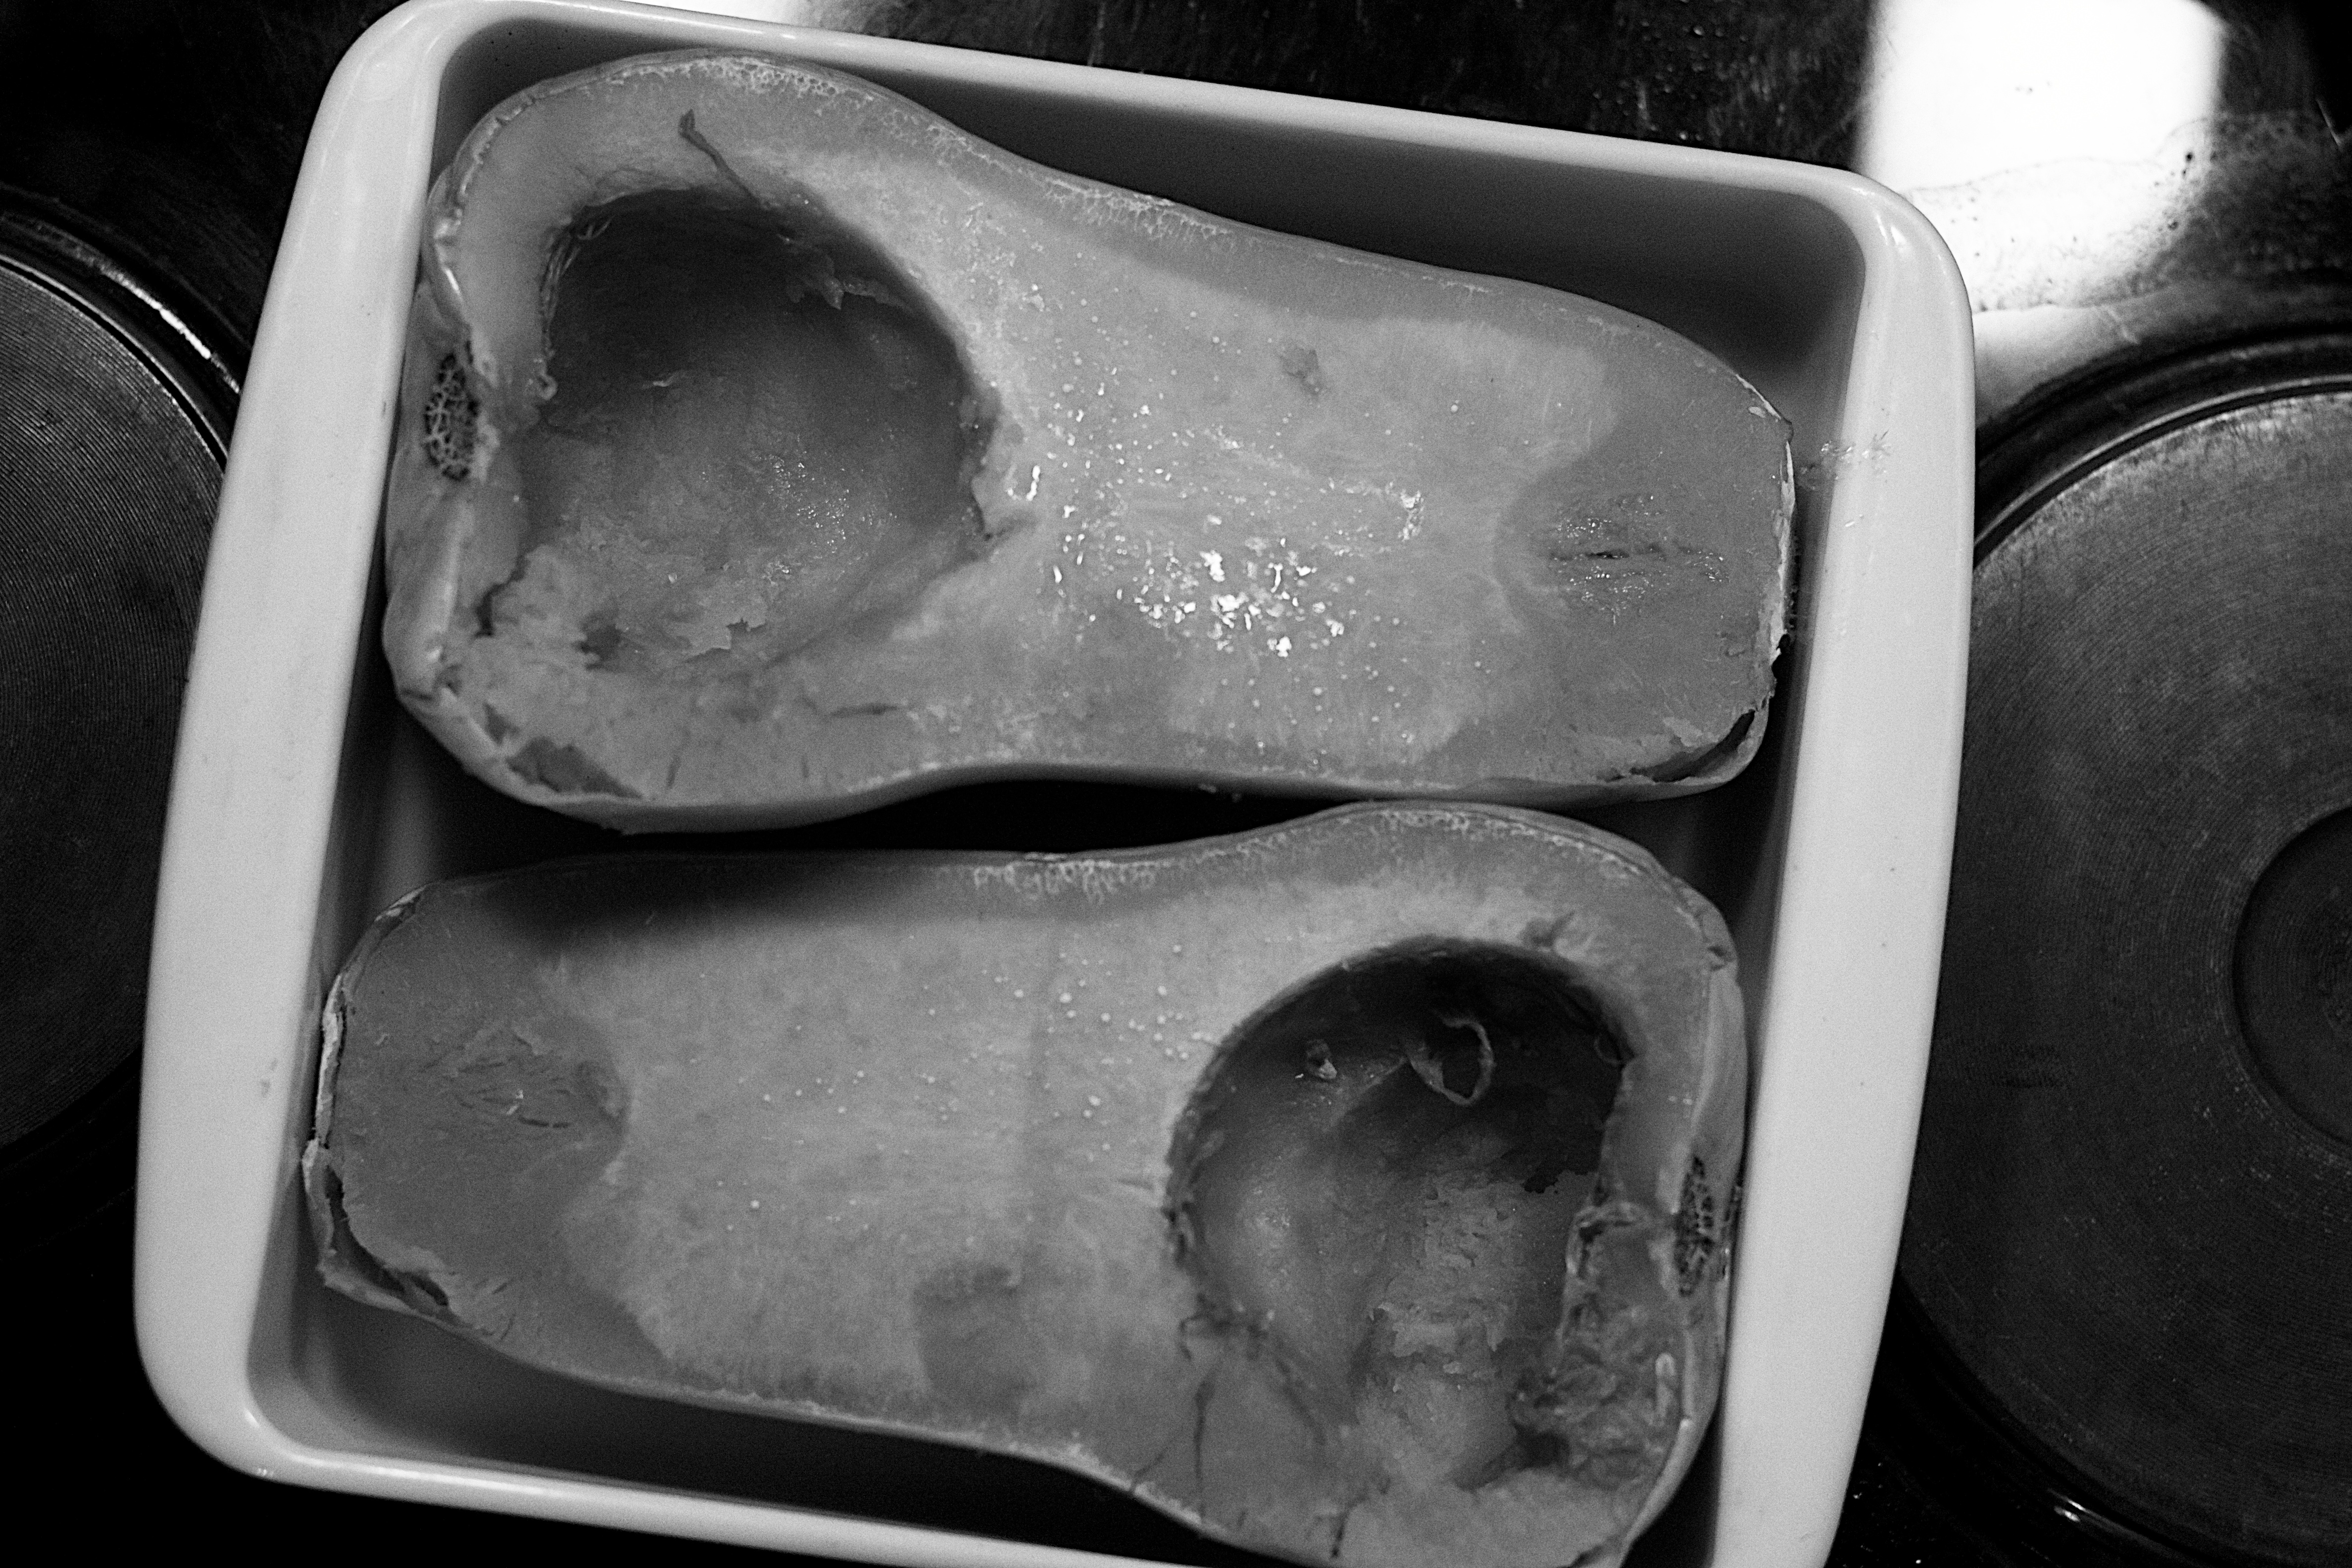
hand, black and white, white, photography, black, monochrome, arm, human body, eye, image, organ, shape, monochrome photography